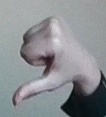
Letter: waw